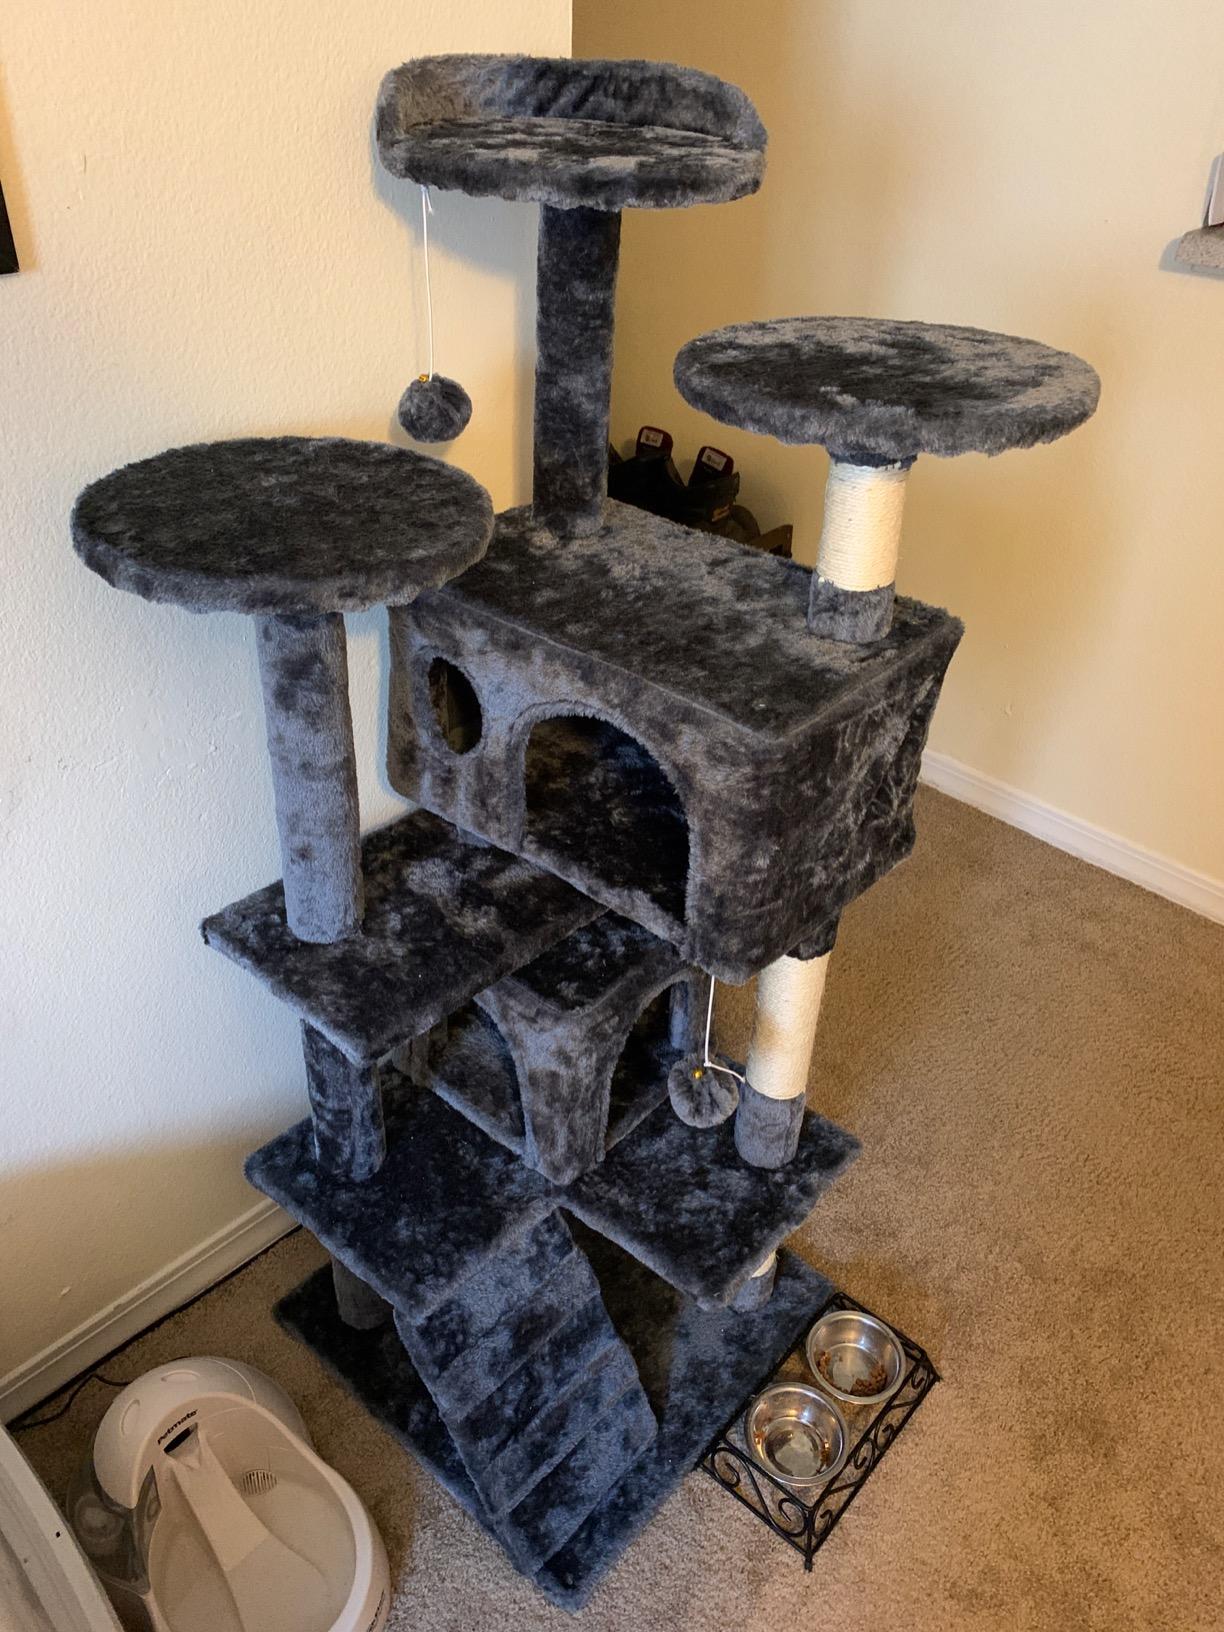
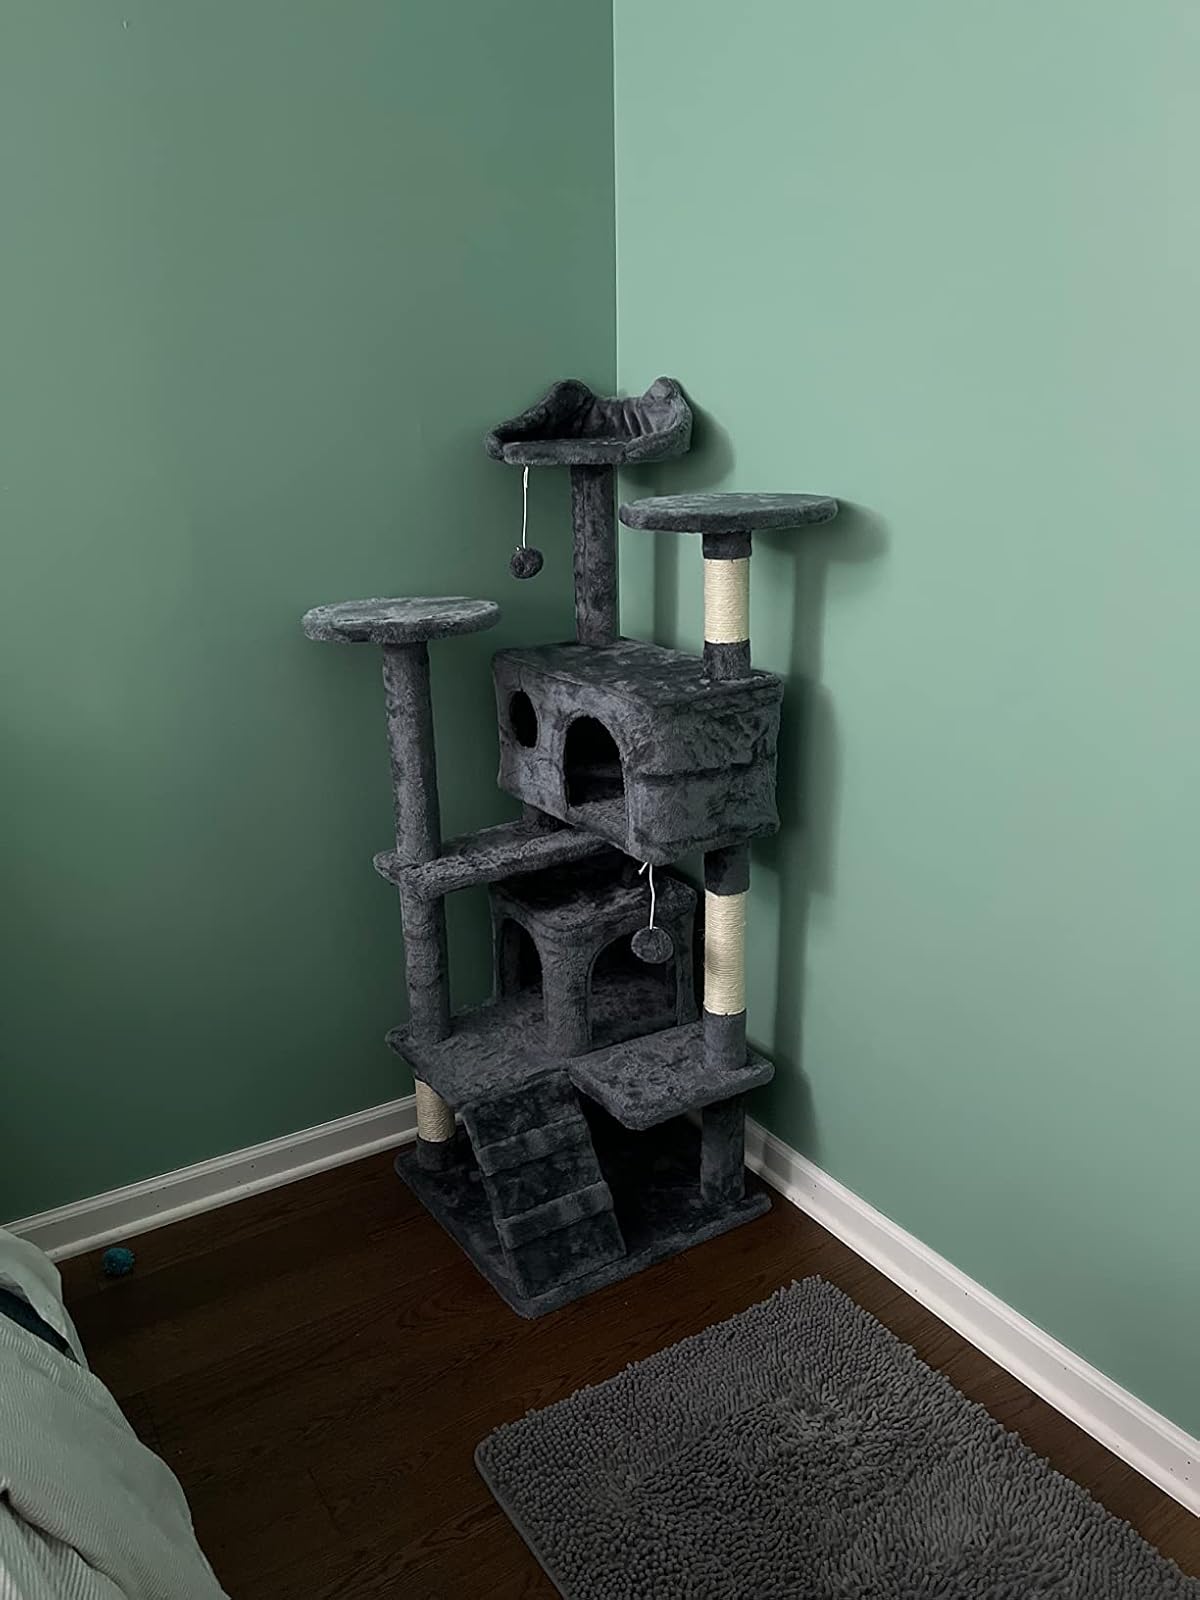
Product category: items_cat tree
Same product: yes